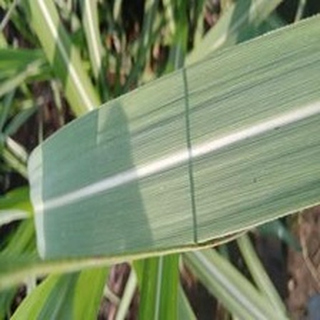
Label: healthy_sugarcane